Ricardo David

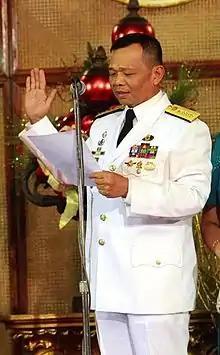
Ricardo David being sworn in as Chief of Staff of the Armed Forces of the Philippines on November 22, 2010

In Gen. David's change-of-command ceremony speech, David reminded his soldiers to keep the military as a "disciplined institution."